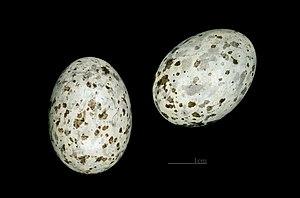
L'Engoulevent à collier roux est une espèce d'oiseaux de la famille des Caprimulgidae.